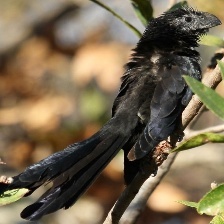
Species: GROVED BILLED ANI
Scientific name: CROTOPHAGA SULCIROSTRIS